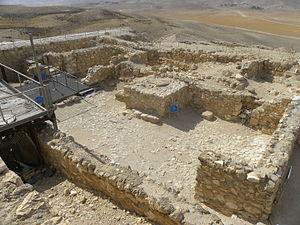
Tel Arad est un site archéologique d'Israël situé dans l'est du Néguev à 10 km à l'ouest de la ville d'Arad. Il se trouve dans la vallée d'Arad, à l'est de la vallée de Beer-Sheva. Le tel culmine à 576 m d'altitude. Le site est divisé en deux parties : la ville basse occupée à l'âge du bronze ancien et le tel occupé à partir de l'âge du fer, où se trouve une forteresse israélite. Le tel a été occupé jusqu'à la période byzantine. Le site est un parc national israélien géré par la Direction de la Nature et des Parcs. Le site a été identifié par les archéologues avec la ville biblique d'Arad, une cité du Néguev oriental.